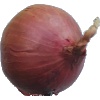
Label: Onion Red 1